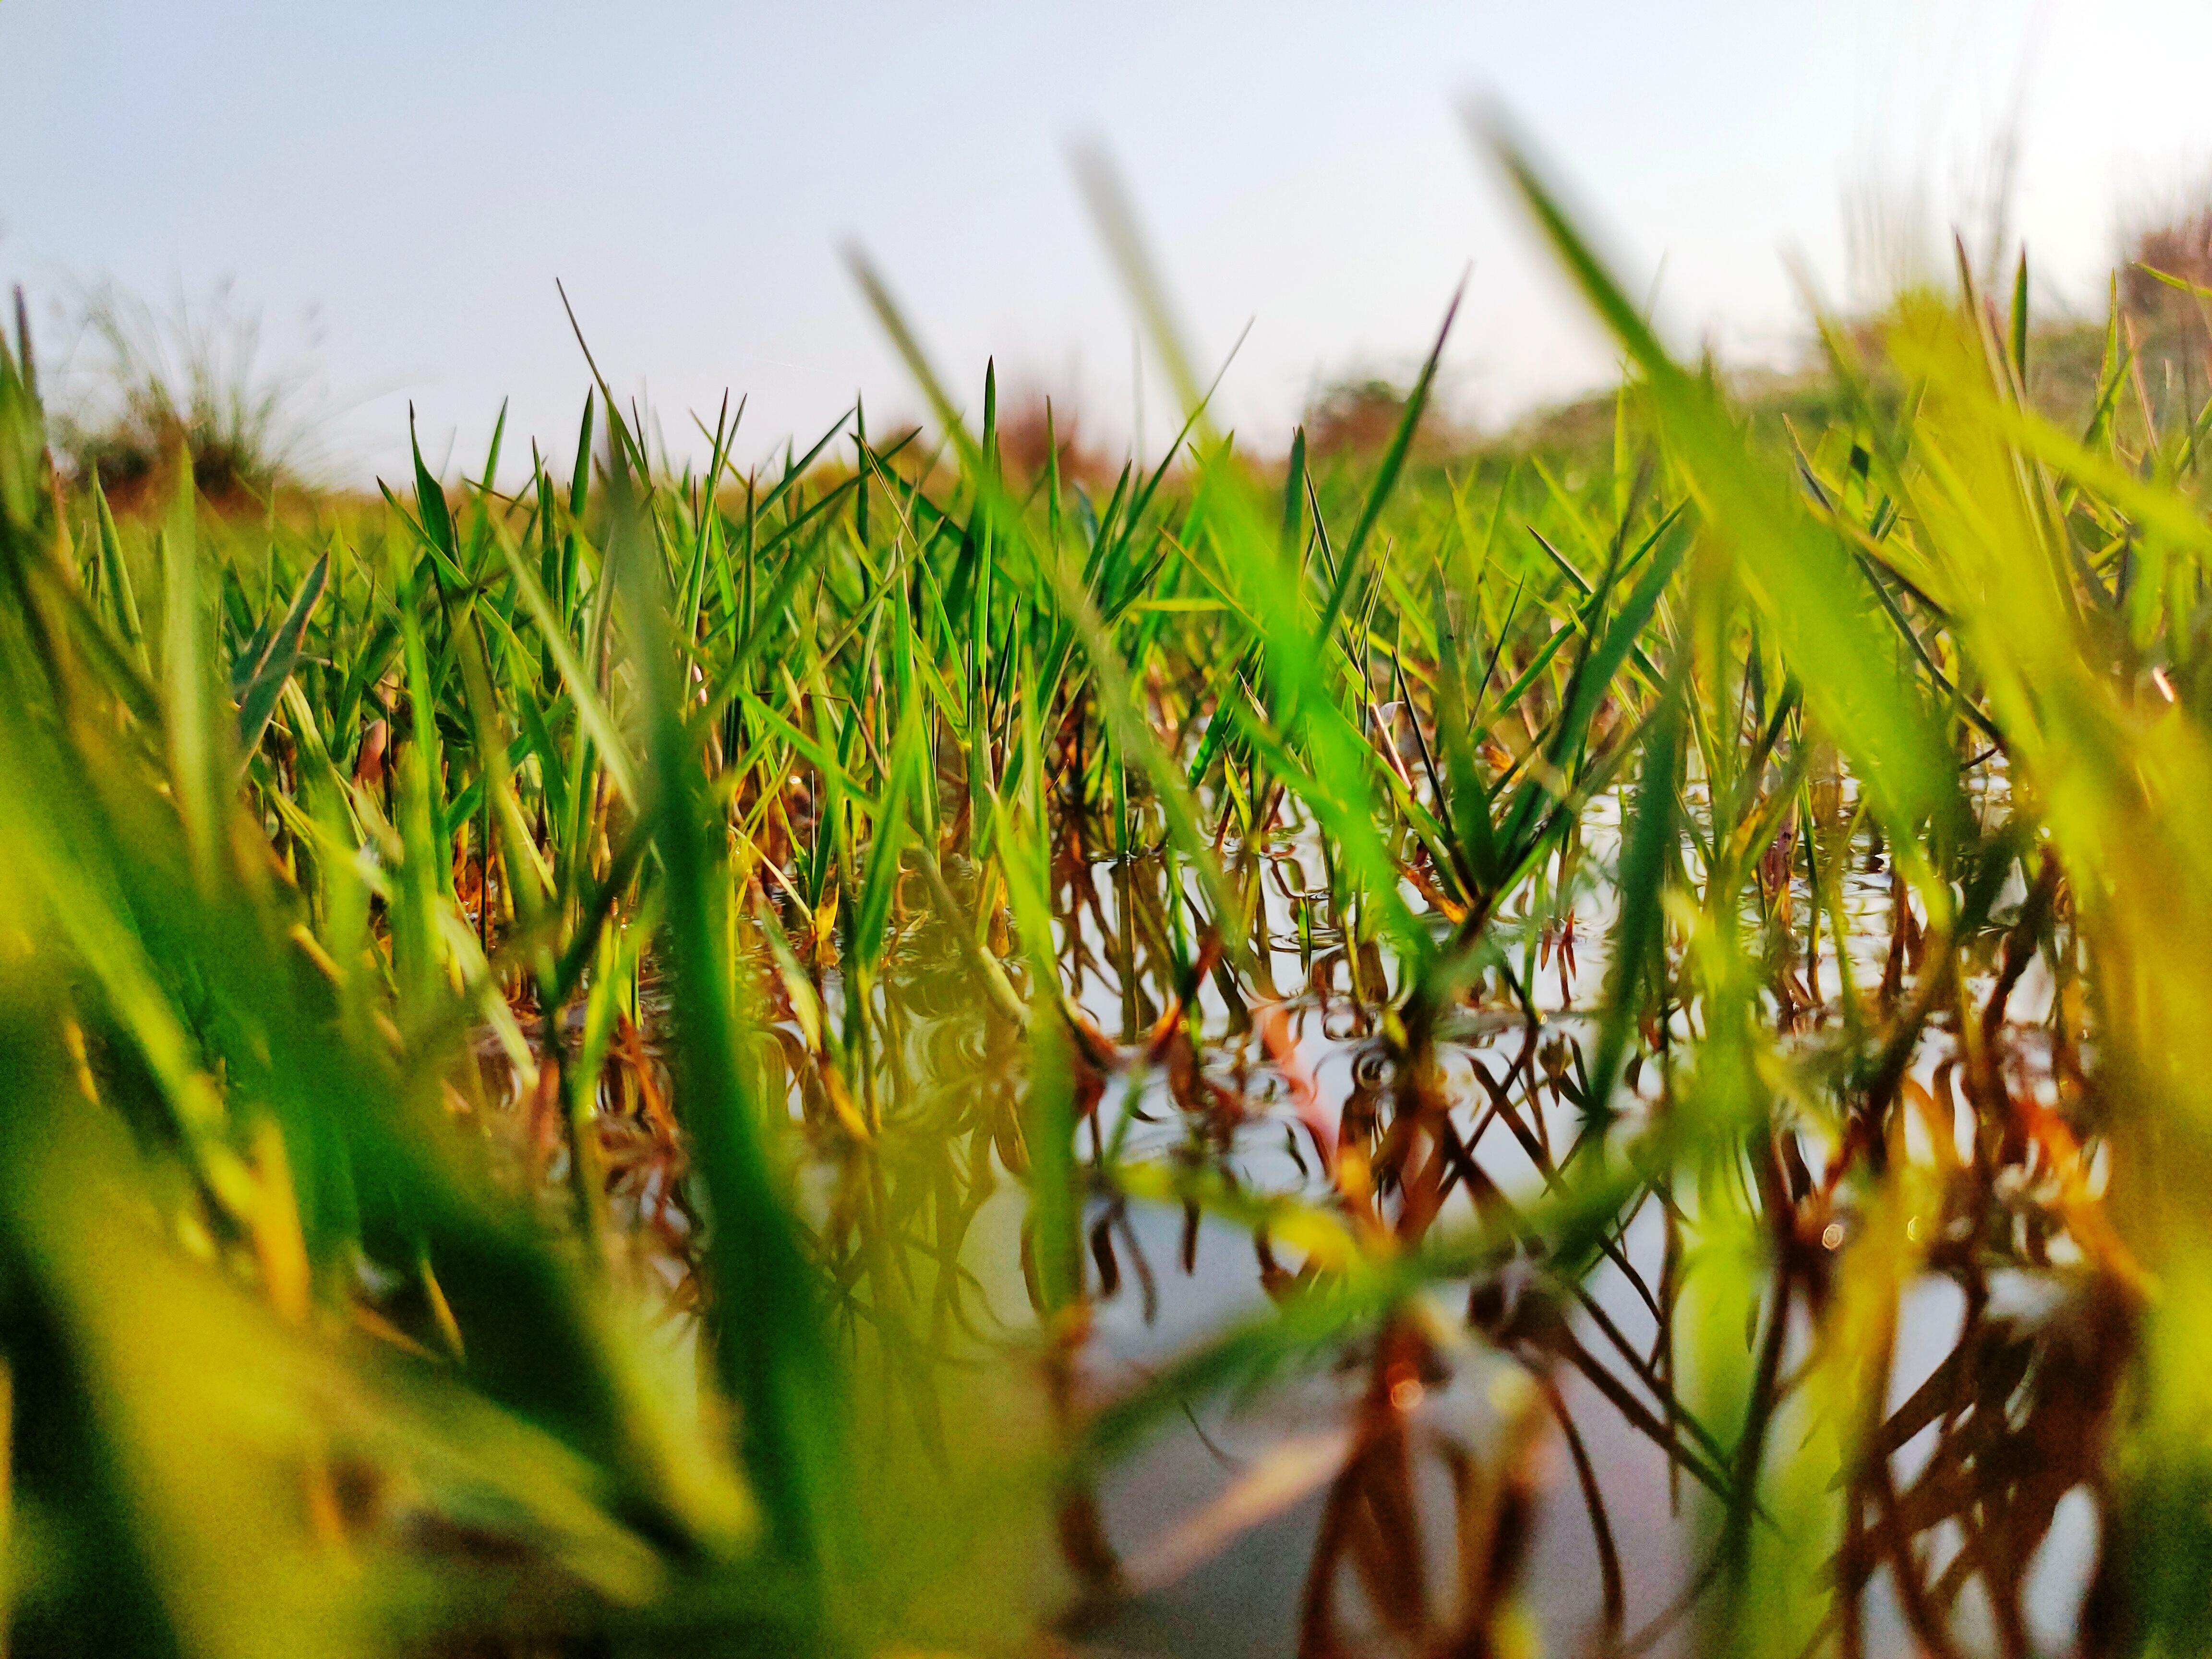
grass, green, water, plant, paddy field, grass family, close up, terrestrial plant, field, crop, flower, plant stem, landscape, grassland, sedge family, chrysopogon zizanioides, flowering plant, prairie